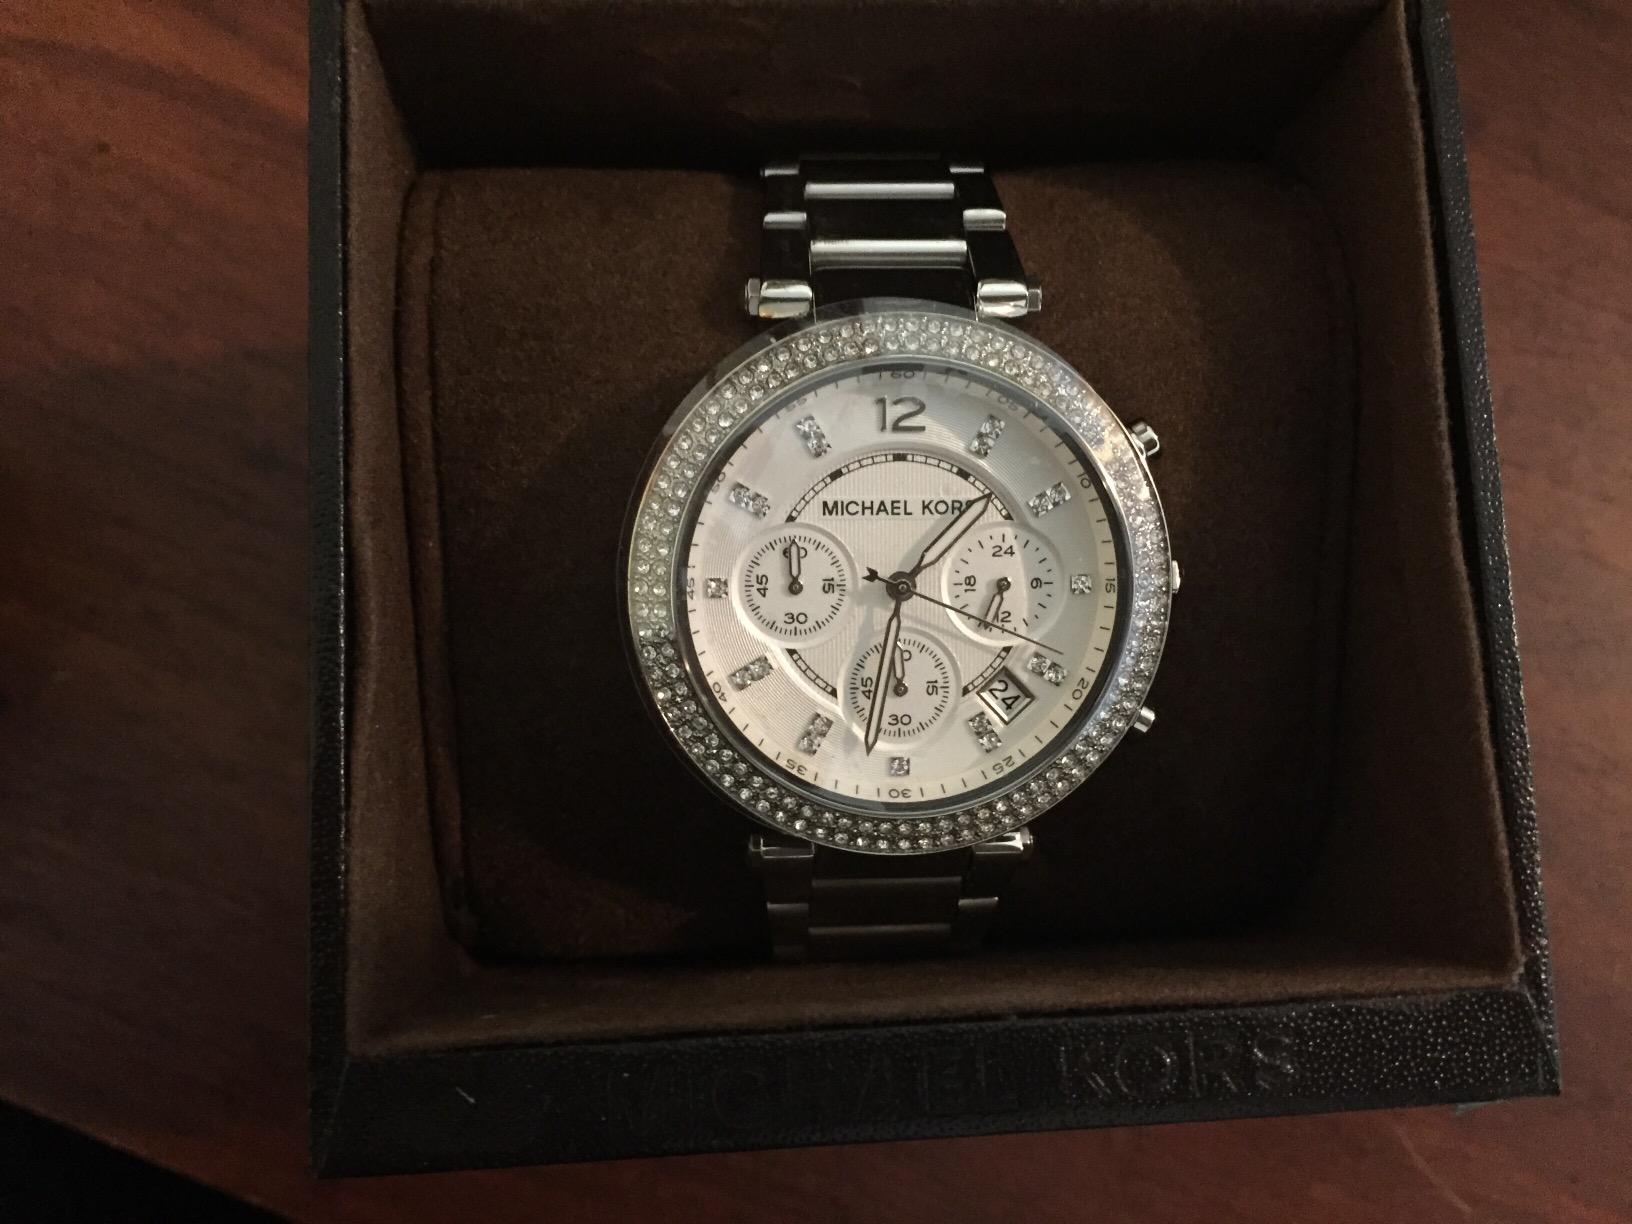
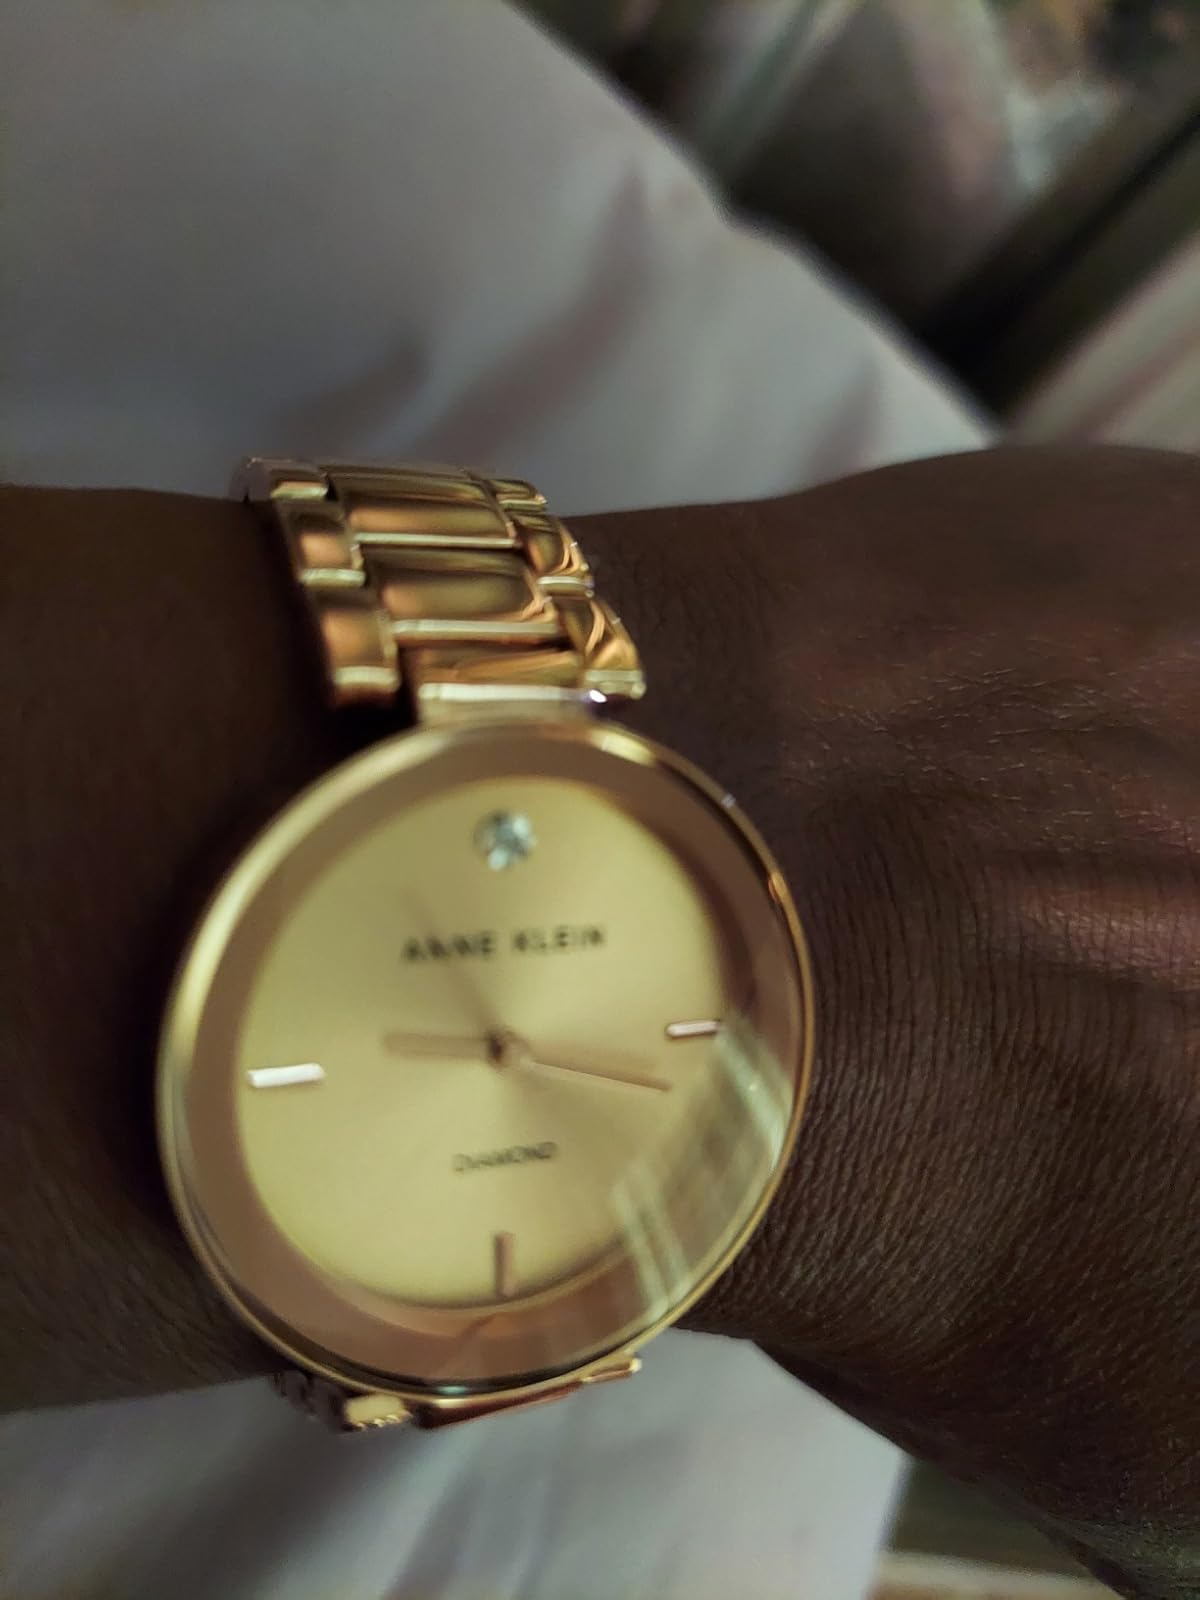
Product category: accessories_watch
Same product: no